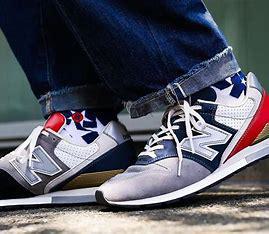
Brand: New
Model: Balance New Balance 996